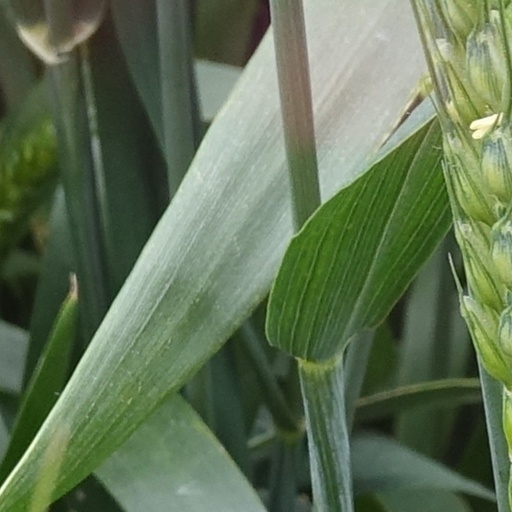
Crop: wheat